Republican Party of Wisconsin

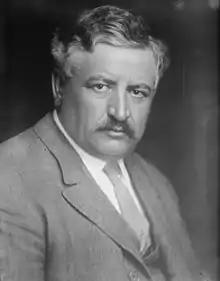
Emanuel L. Philipp was the governor of Wisconsin during the First World War and represented the Conservative faction of the party.

As World War I raged in Europe, most Wisconsin Republicans moved cautiously from neutrality to preparedness. One exception was Sen. La Follette, an outspoken opponent of American participation in the war. In February 1917 he led a group of progressive senators in blocking President Woodrow Wilson's bill to arm merchant ships. La Follette's actions made him nationally notorious. After being misquoted in a speech as having no grievances against Germany, he was abandoned by many of his longtime associates and later threatened with expulsion from the Senate. Gov. Philipp also opposed arming merchant ships and conscription, but after war was declared he administered the state's war effort, marshaled state resources and formed councils to conduct the draft, sell Liberty bonds, generate propaganda and stifle dissent.